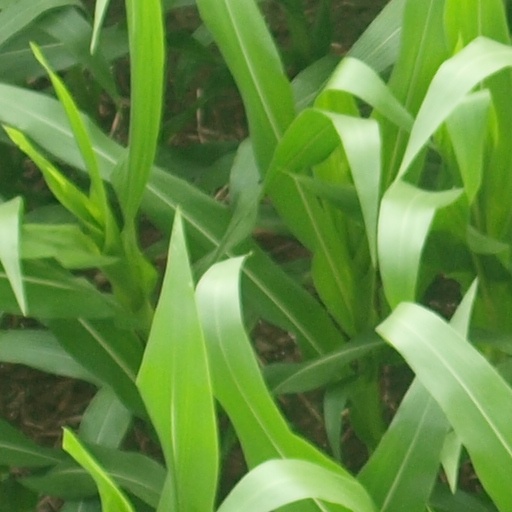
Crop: maize; corn